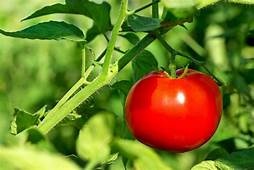
Label: tomato